Alexander Koester

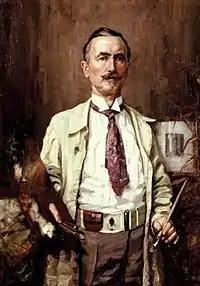
Self-portrait (date unknown)

Alexander Max Koester (10 February 1864, Bergneustadt - 21 December 1932, Munich) was a German landscape and animal painter. He specialized in scenes with ducks.